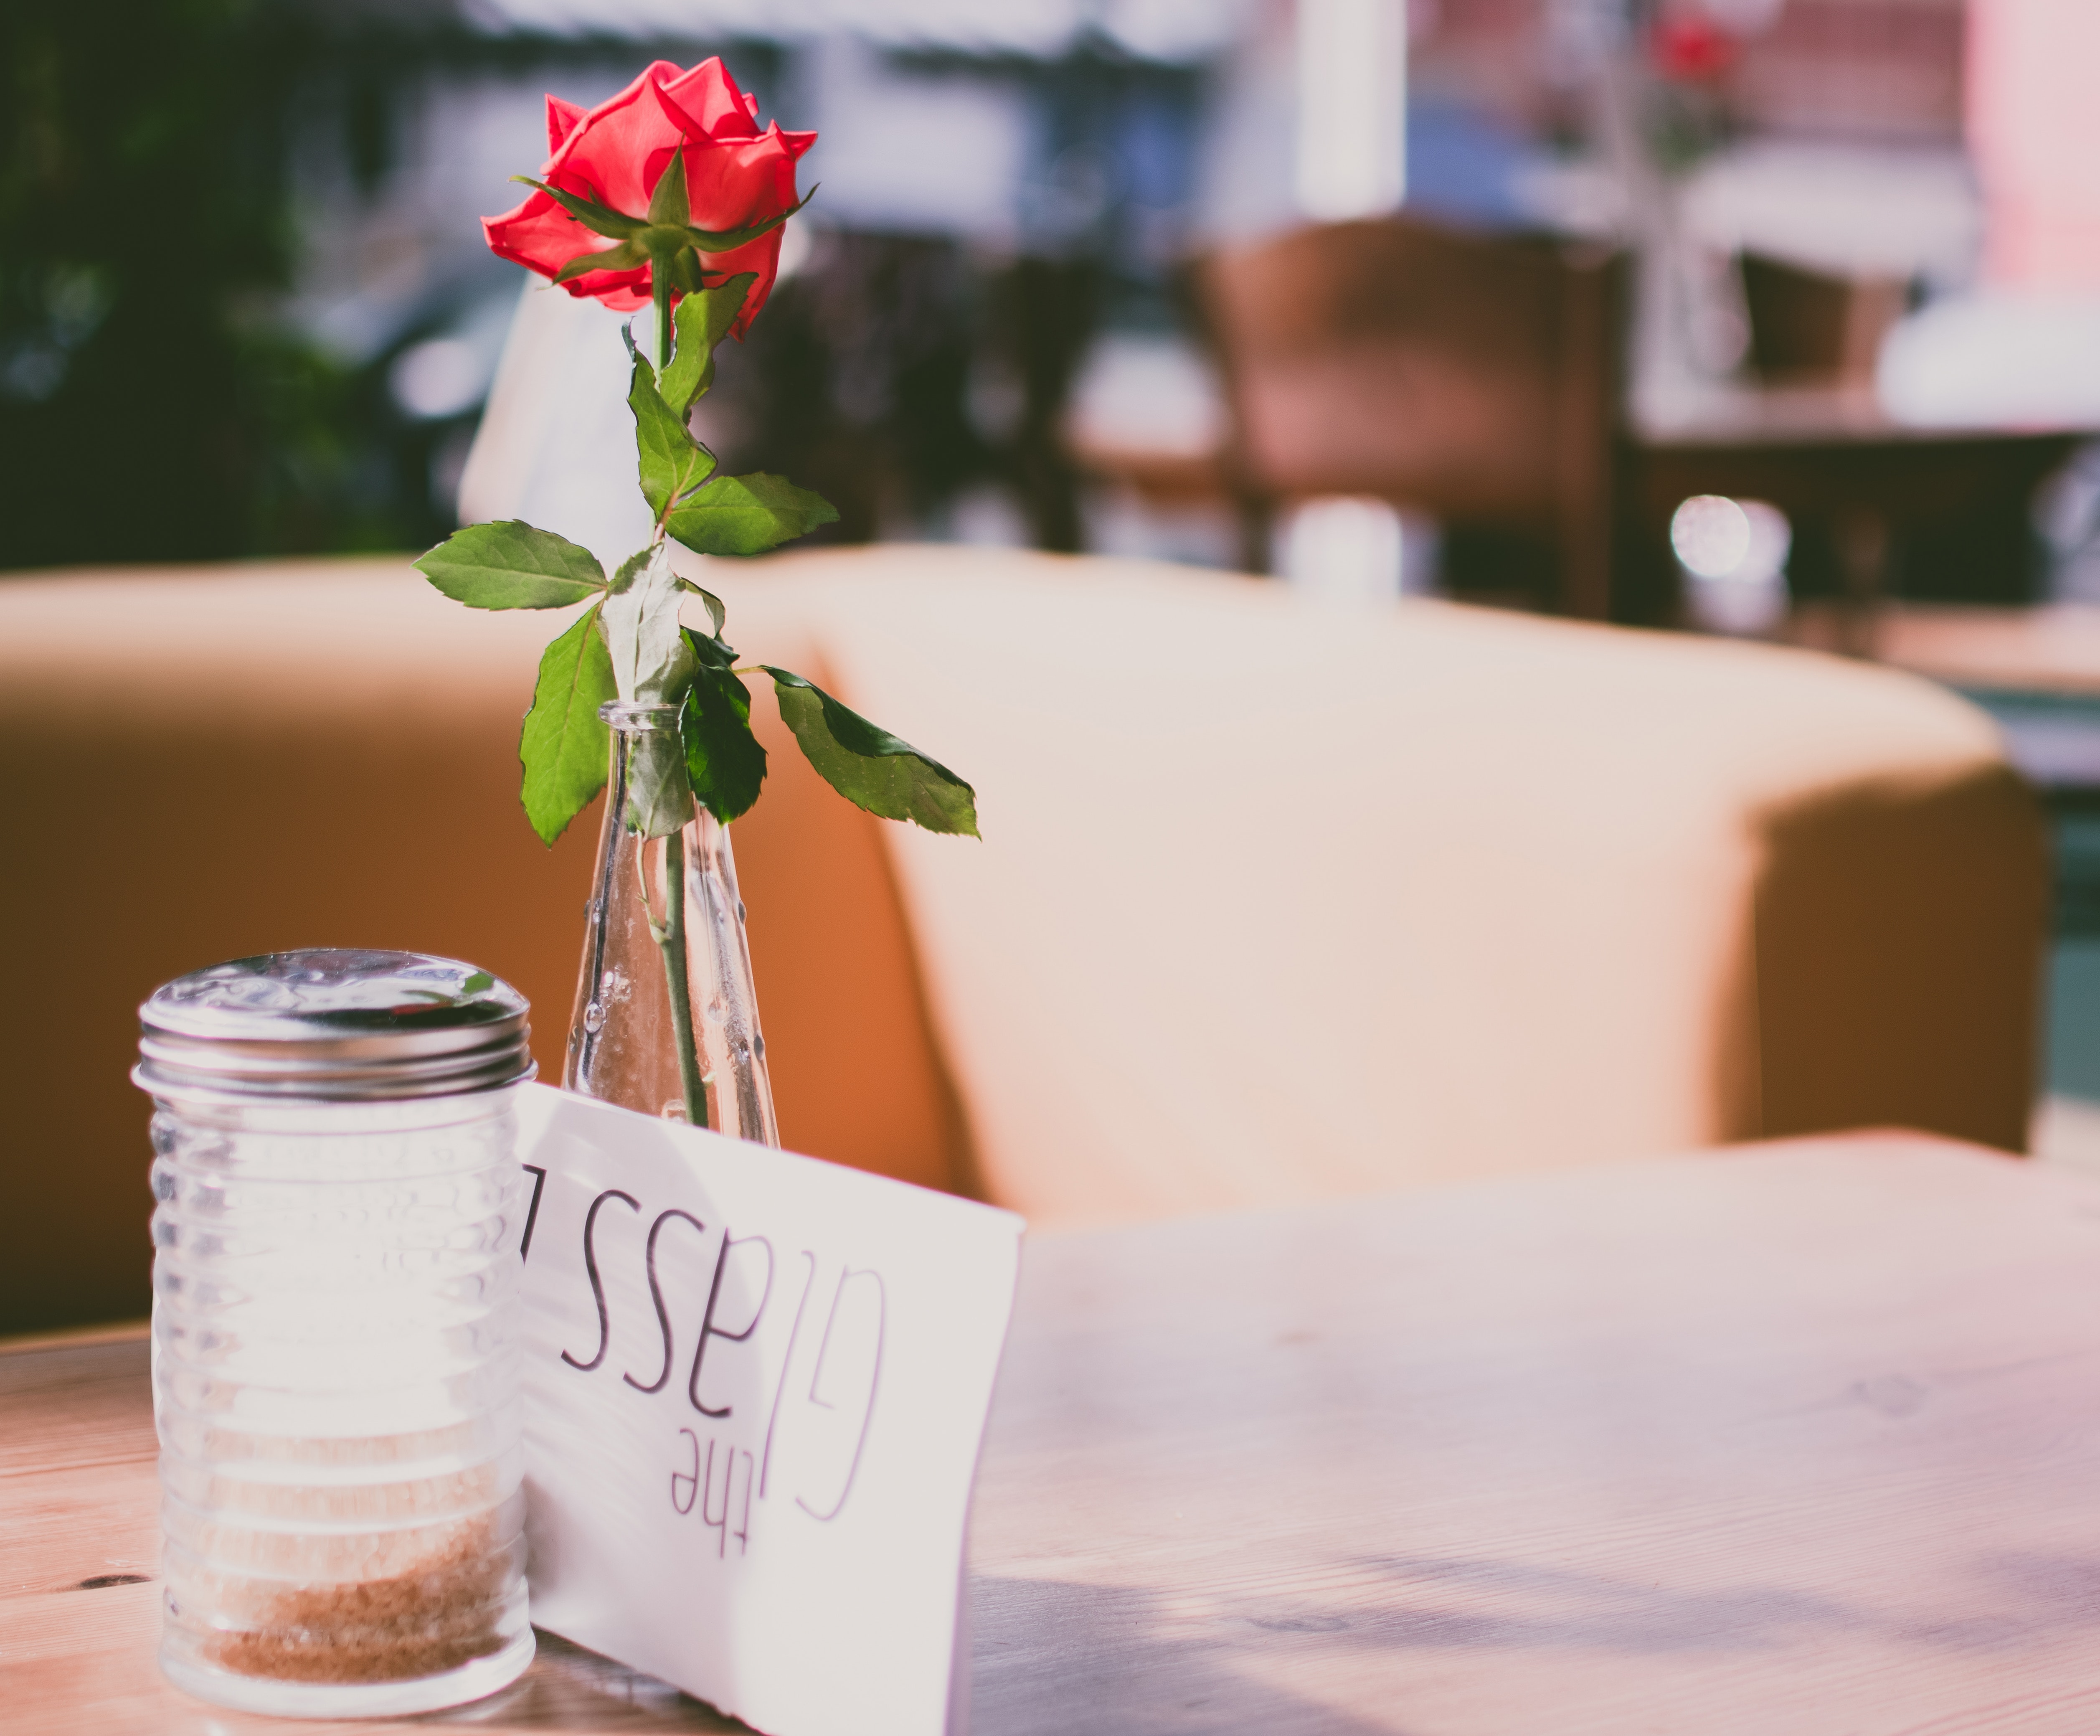
mason jar, red, pink, calligraphy, centrepiece, flower, vase, plant, table, tableware, photography, drinkware, home accessories, peach, floral design, glass, bottle, rose